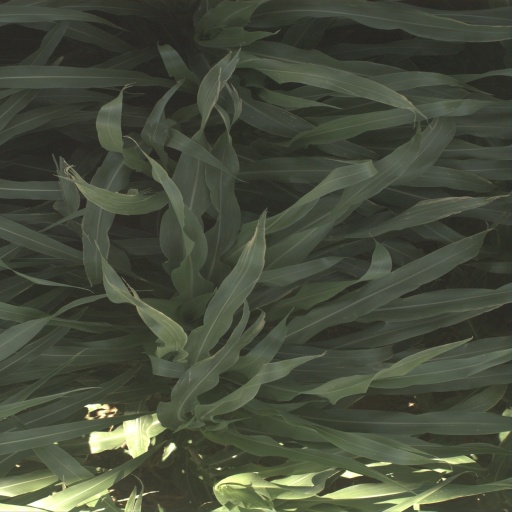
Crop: sorghum